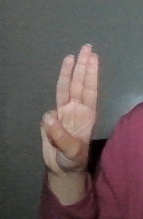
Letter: thaa